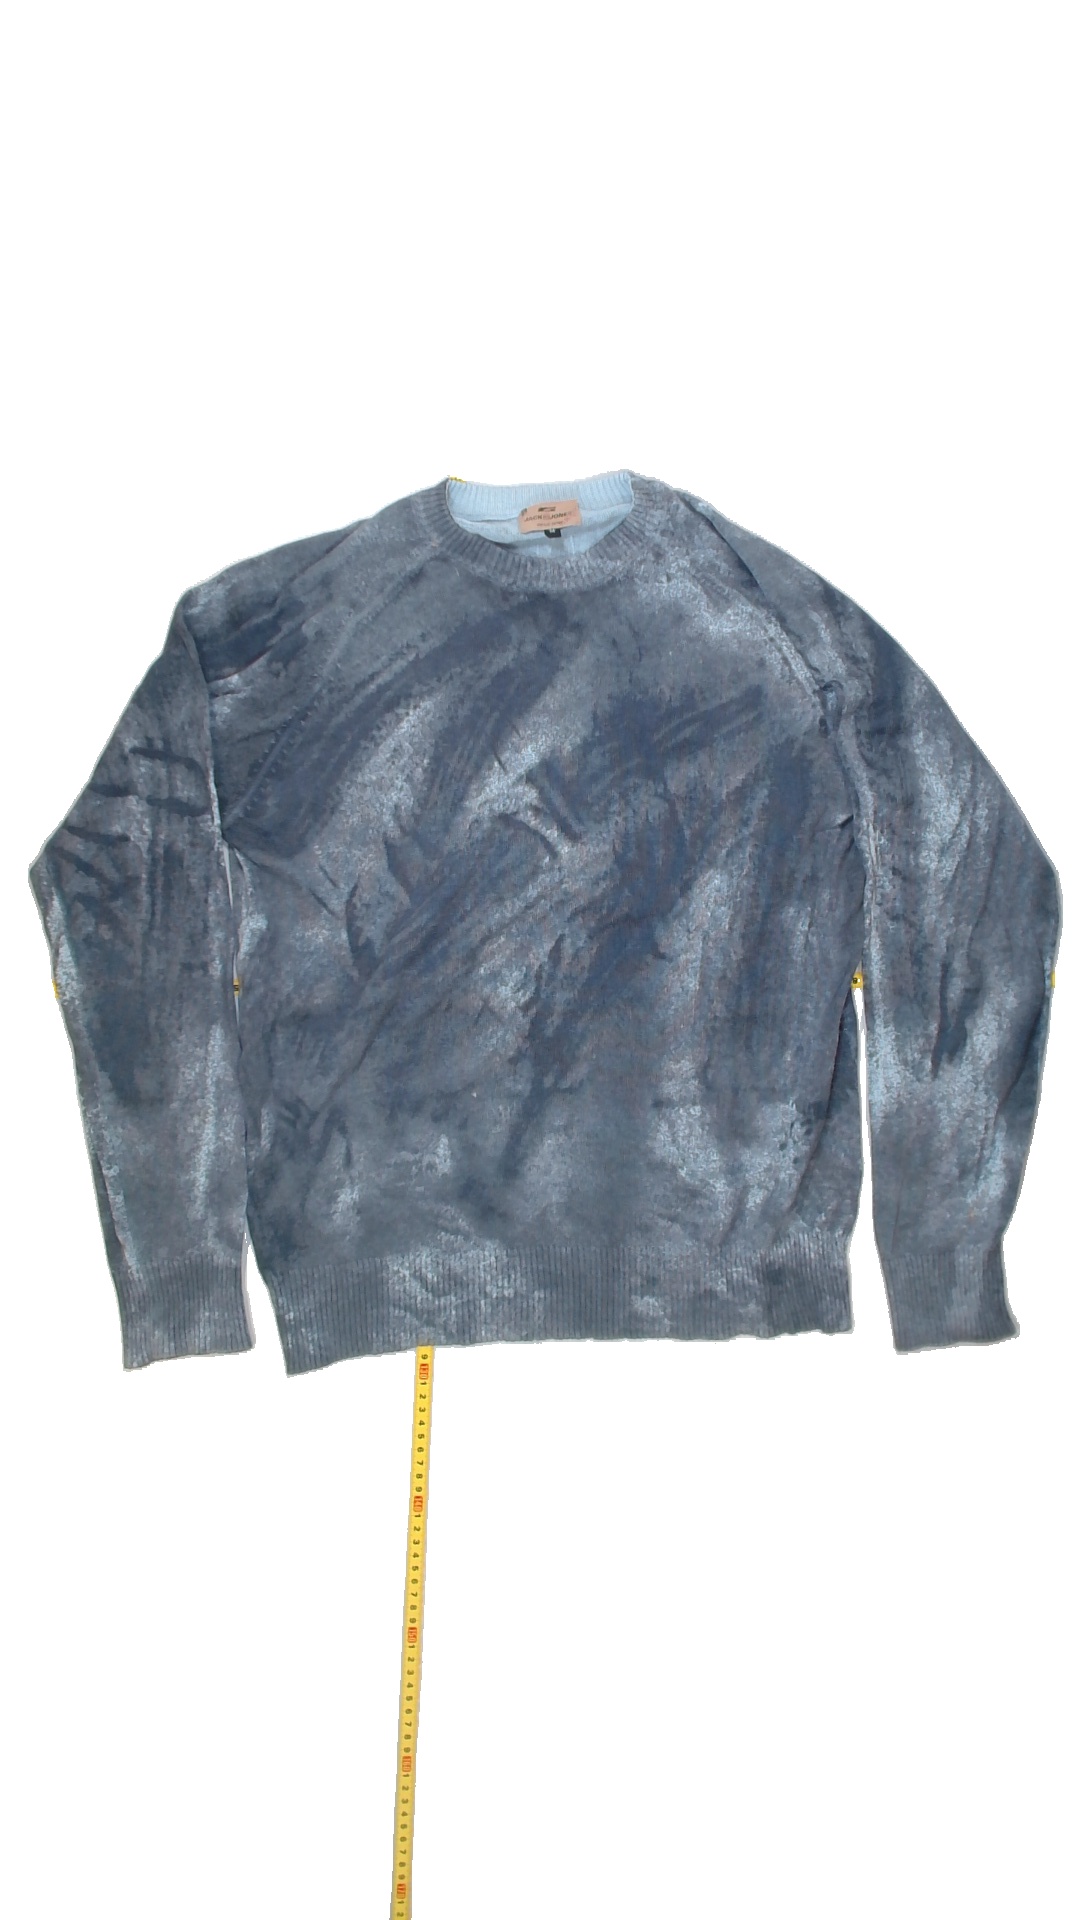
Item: Sweater (Ladies)
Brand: Jack And Jones
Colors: Grey, White
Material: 100%cotton
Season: Winter
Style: No trend
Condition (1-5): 3
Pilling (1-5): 3
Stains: Yes
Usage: Export
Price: <50